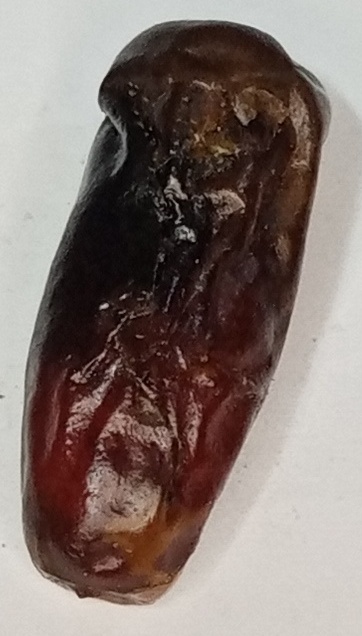
Variety: gajar
Size: small
Grade: grade-2